Adenia

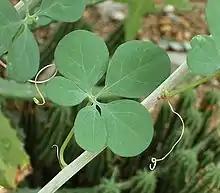
"Adenia fruticosa"

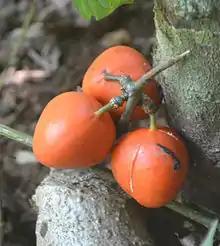
"Adenia hondala"

The following is a list of all 106 species in this genus that are accepted by Plants of the World Online